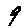
Label: 9